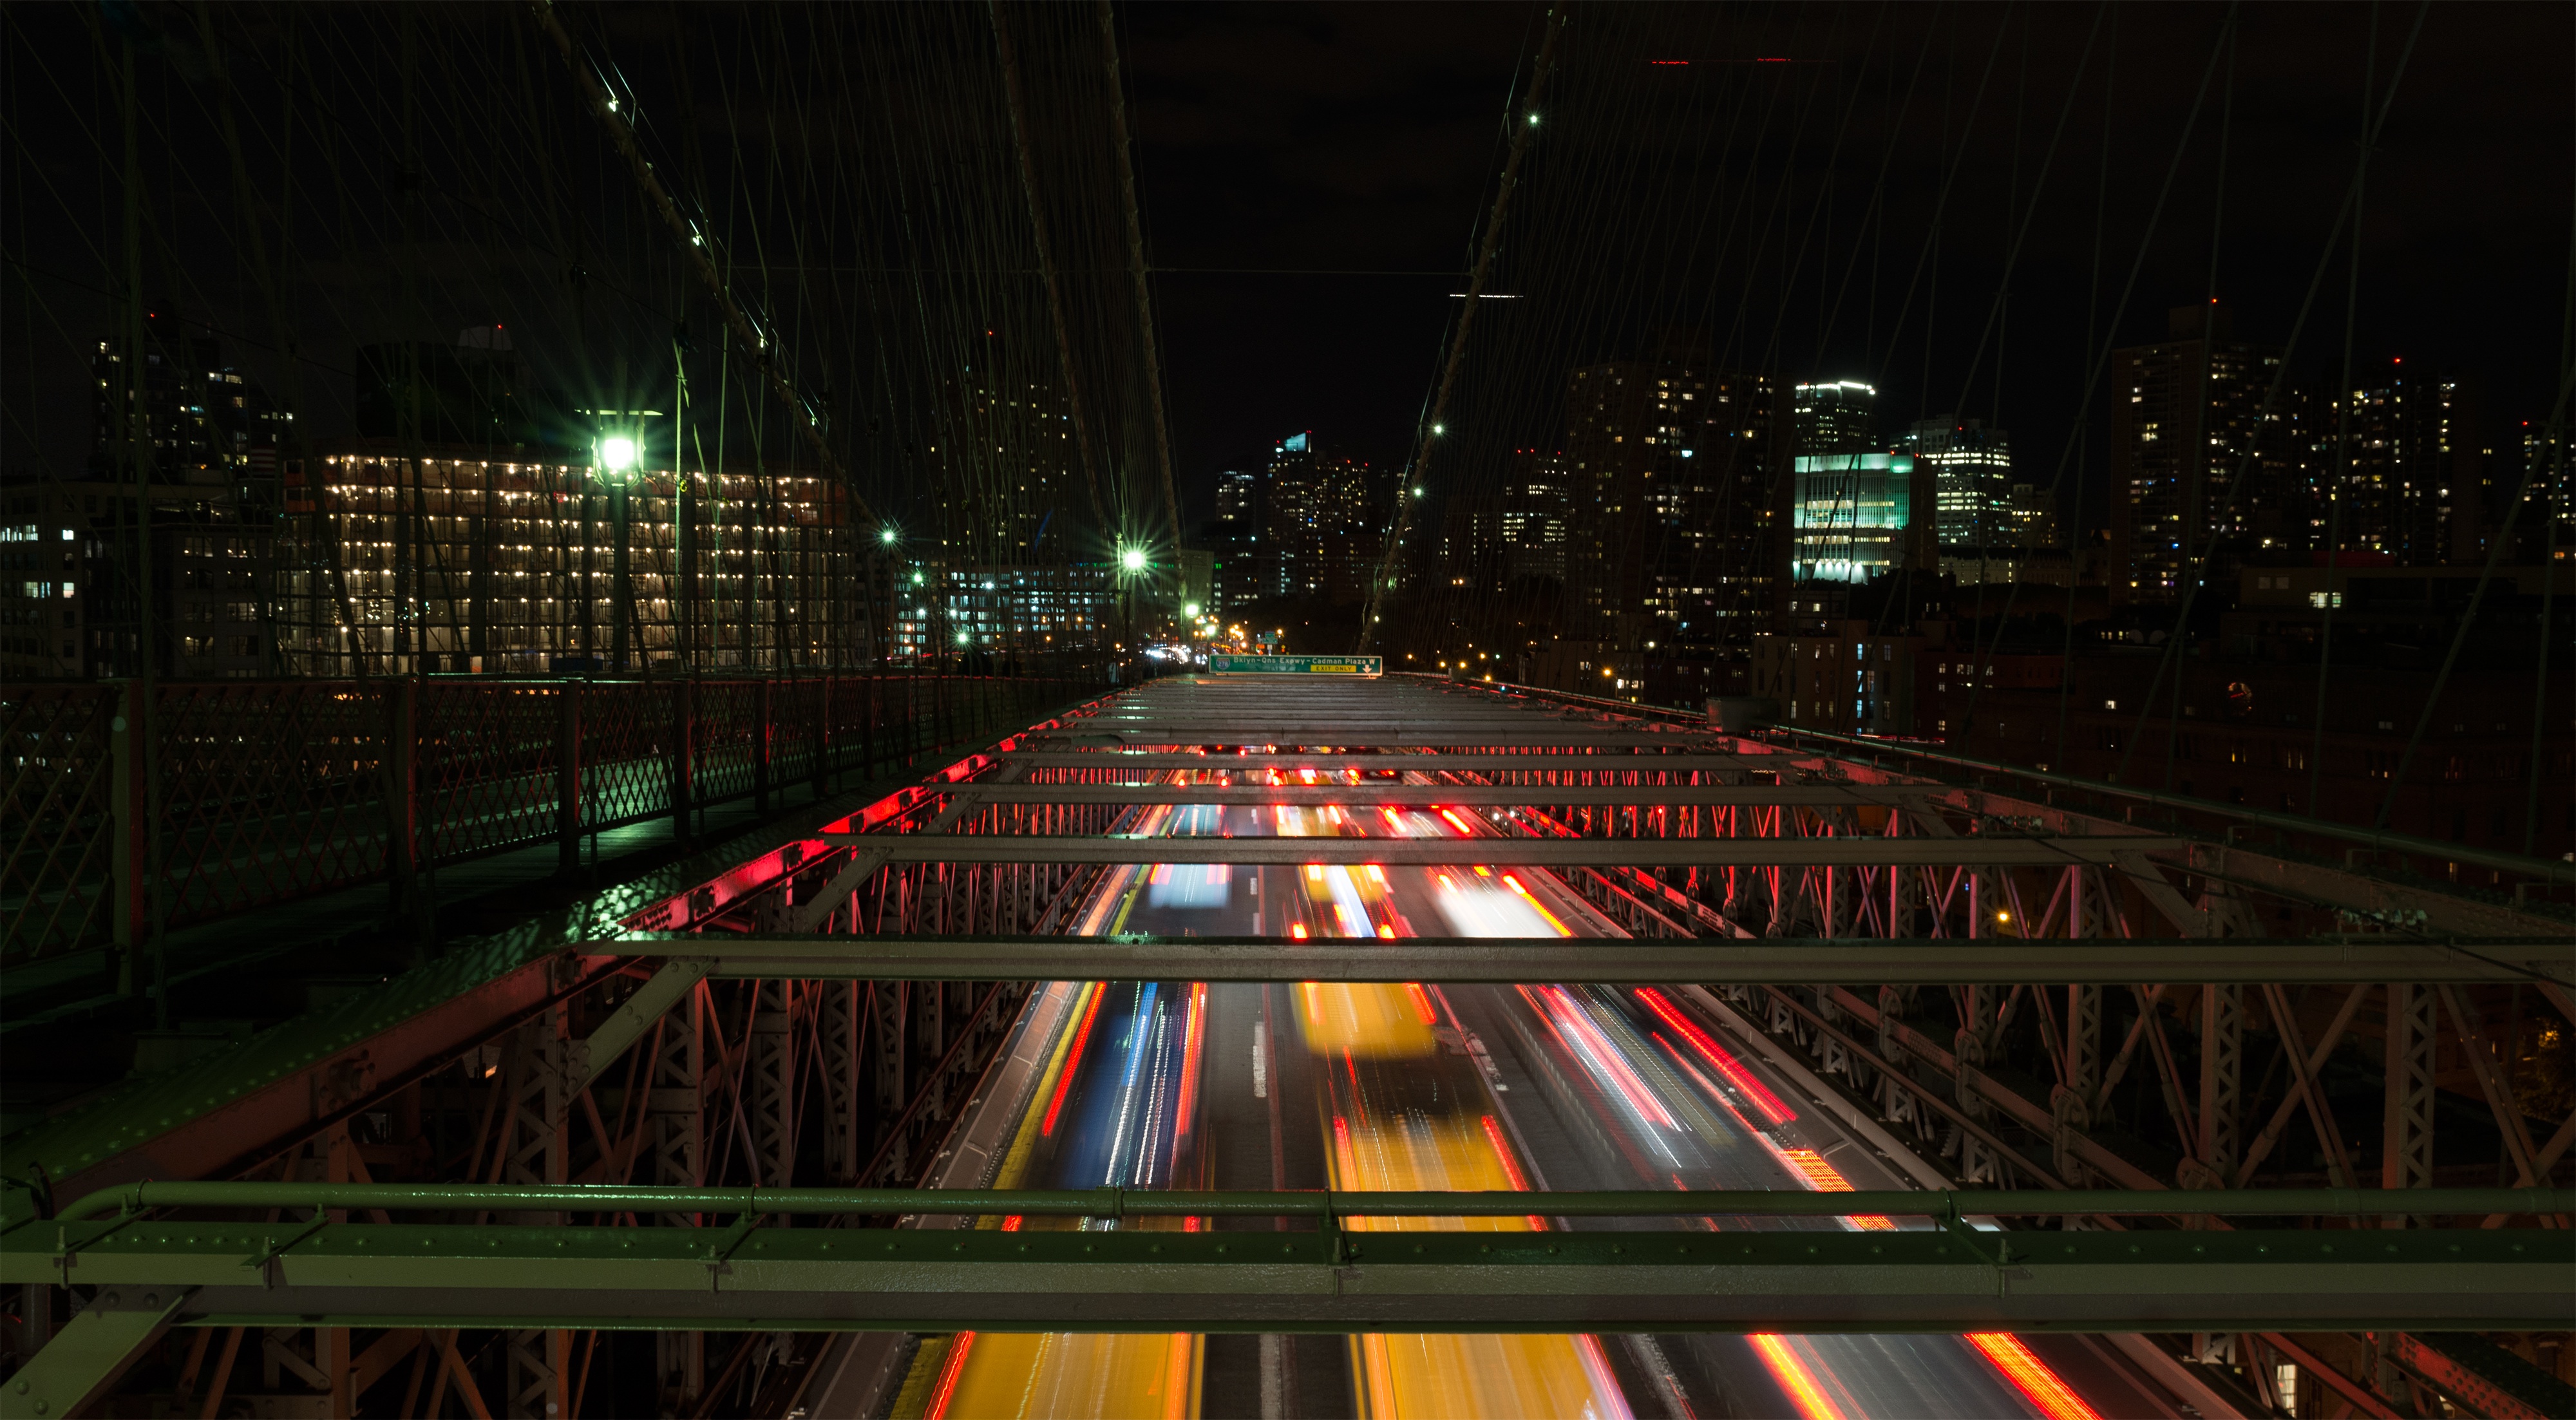
light, bridge, traffic, night, city, cityscape, downtown, evening, reflection, darkness, lighting, stadium, expressway, metropolis, urban area, metropolitan area